Crawford–Pettyjohn House

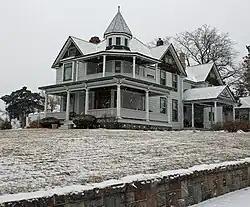

The Crawford–Pettyjohn House is a historic house located at 129 S. Washington St. in Pierre, South Dakota. The Queen Anne style house was built in 1885. The house's design features a porch that wraps around the south and east sides, a hipped roof with cross gables, and a corner turret. Coe I. Crawford, who later became governor of South Dakota, was the house's first owner; Crawford lived in the house until 1896. Governor Robert S. Vessey may have also lived in the house during his time in office. In 1919, Frank Pettyjohn, who owned multiple local grain elevators, bought the house.